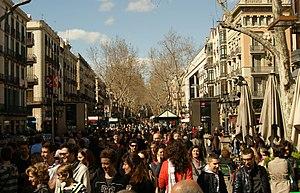
Les attentats des 17 et 18 août 2017 en Catalogne sont des attaques terroristes islamistes au véhicule-bélier perpétrées les 17 et 18 août 2017 sur la Rambla à Barcelone et à Cambrils, en Espagne.